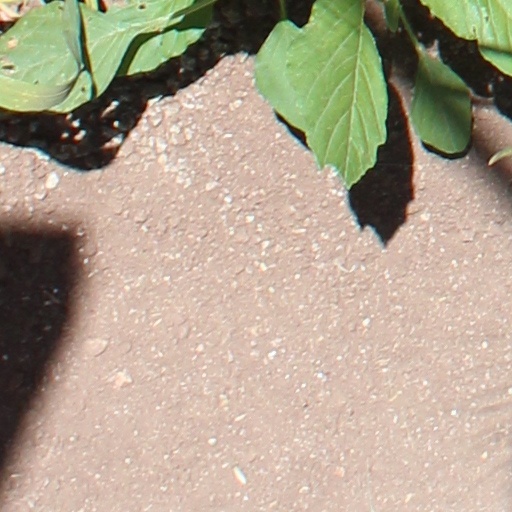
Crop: wheat